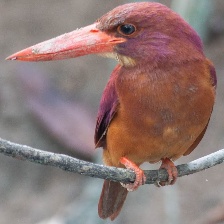
Species: RUDY KINGFISHER
Scientific name: HALCYON COROMANDA